Peiraikos

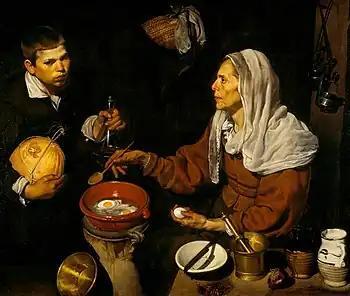
Diego Velázquez, "An Old Woman Cooking Eggs", 1618

In Spain, where "bodegones" or genre tavern scenes had become popular, Peiraikos was referred to by Francisco Pacheco and later Antonio Palomino in the same way, with Palomino comparing Velasquez to him. A reference by the Jesuit writer Baltasar Gracián, comparing Peiraikos to an unnamed contemporary painter also seems to refer to Velasquez. In Italy he is mentioned in passing by Cardinal Gabriele Paleotti, whose "De sacris et profanis imaginibus" (1582, "Discourse on Sacred and Profane Images") was one of the treatises setting out the Counter-Reformation church's views on the proper role and content of art. Giovanni Battista Agucchi, the secretary of Cardinal Odoardo Farnese and a mover and shaker in the Roman art scene, called Jacopo Bassano the modern Peiraikos, contrasting the pair to Caravaggio and Demetrios of Alopeka, who sculpted "warts and all" portraits of important figures. In France, André Félibien was an influential codifier of the theory of the hierarchy of genres in art, and cited Pliny on Peiraikos, assuming the disapproval of his predecessor.